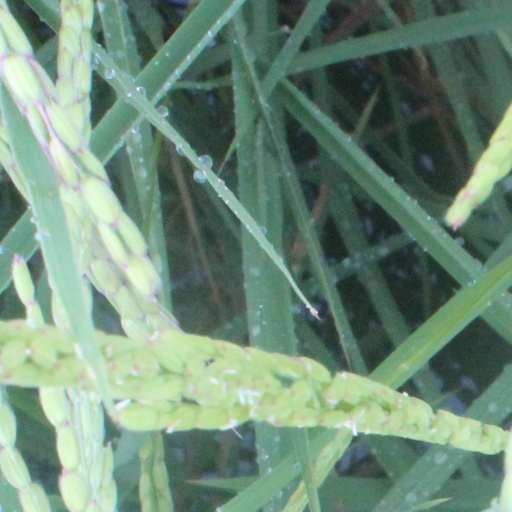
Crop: rice